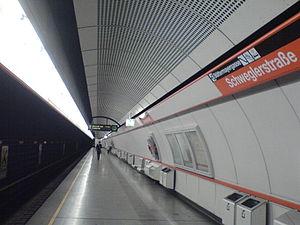
Schweglerstraße est une station de métro de Vienne.